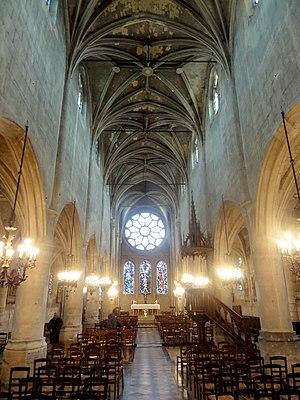
Nef, vue vers l'est.
L'église Saint-Pierre-et-Saint-Paul est une église catholique paroissiale située à Précy-sur-Oise, dans l'Oise, en France. Ce n'est certainement pas la première église de Précy. Sa partie la plus ancienne, le chœur, remonte à la fin du XIIᵉ siècle, et est de style gothique primitif. Le chevet plat se remarque par une composition particulièrement bien équilibrée, et à l'intérieur, le chœur est traité avec un raffinement exceptionnel. Les élévations latérales et la sculpture des chapiteaux sont influencés par la première cathédrale Notre-Dame de Paris. La nef, qui est aussi large et aussi élevé que le chœur, a été reconstruite sous le seigneur Louis de Saint-Gelais à partir de 1570. Le style est gothique flamboyant, alors que la Renaissance arrive déjà à son apogée. Sur le plan architectural, la nef est beaucoup moins remarquable, mais elle harmonise bien avec le chœur. Le clocher comporte des éléments des deux campagnes de construction, et il a été exhaussé au XVIIIᵉ siècle. Les deux portails de l'église ont été refaits au dernier quart du XIXᵉ siècle.